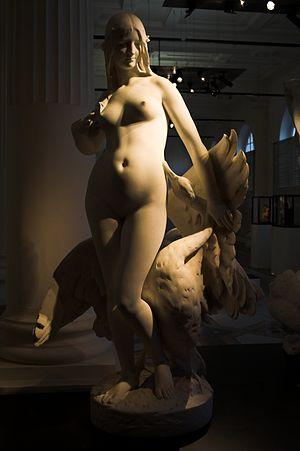
Pierre Jules Roulleau est un sculpteur français, né le 16 octobre 1855 à Libourne et mort le 28 mars 1895 à Paris.